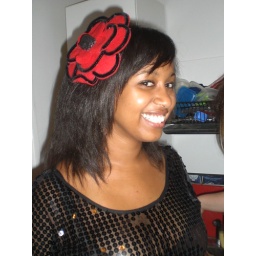
birthday girl in a tiny flower hat